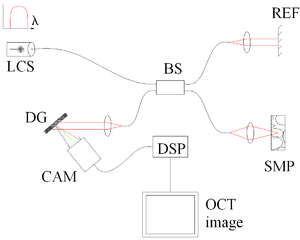
La tomographie en cohérence optique ou tomographie optique cohérente est une technique d'imagerie médicale bien établie qui utilise une onde lumineuse pour capturer des images tridimensionnelles d'un matériau qui diffuse la lumière, avec une résolution de l'ordre du micromètre. La tomographie en cohérence optique est basée sur une technique interférométrique à faible cohérence, utilisant habituellement une lumière dans l'infrarouge proche. En effet, l'absorption de lumière des tissus biologiques imagés est limitée dans cette gamme de longueur d'onde, ce qui permet de pénétrer jusqu'à environ 1 mm. Cette technique se situe ainsi à mi-chemin entre l'échographie par ultrasons et la microscopie confocale.